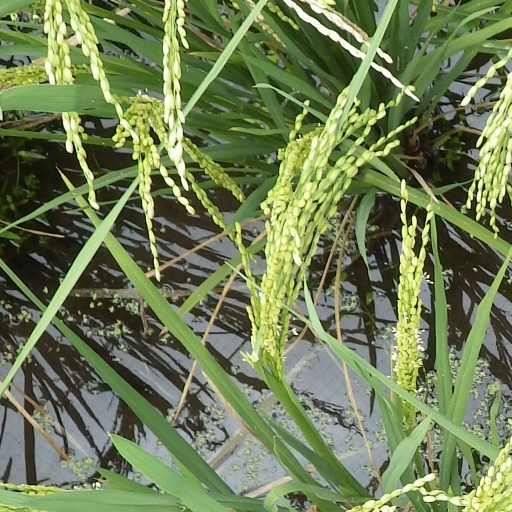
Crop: rice